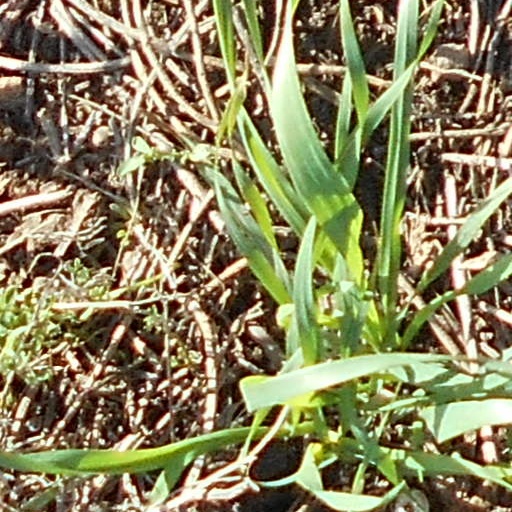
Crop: wheat